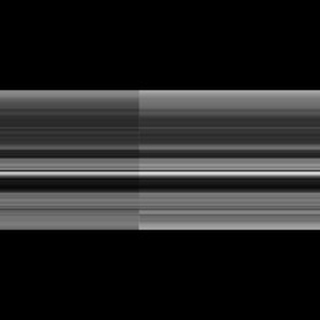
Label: sugarcane_red_rot